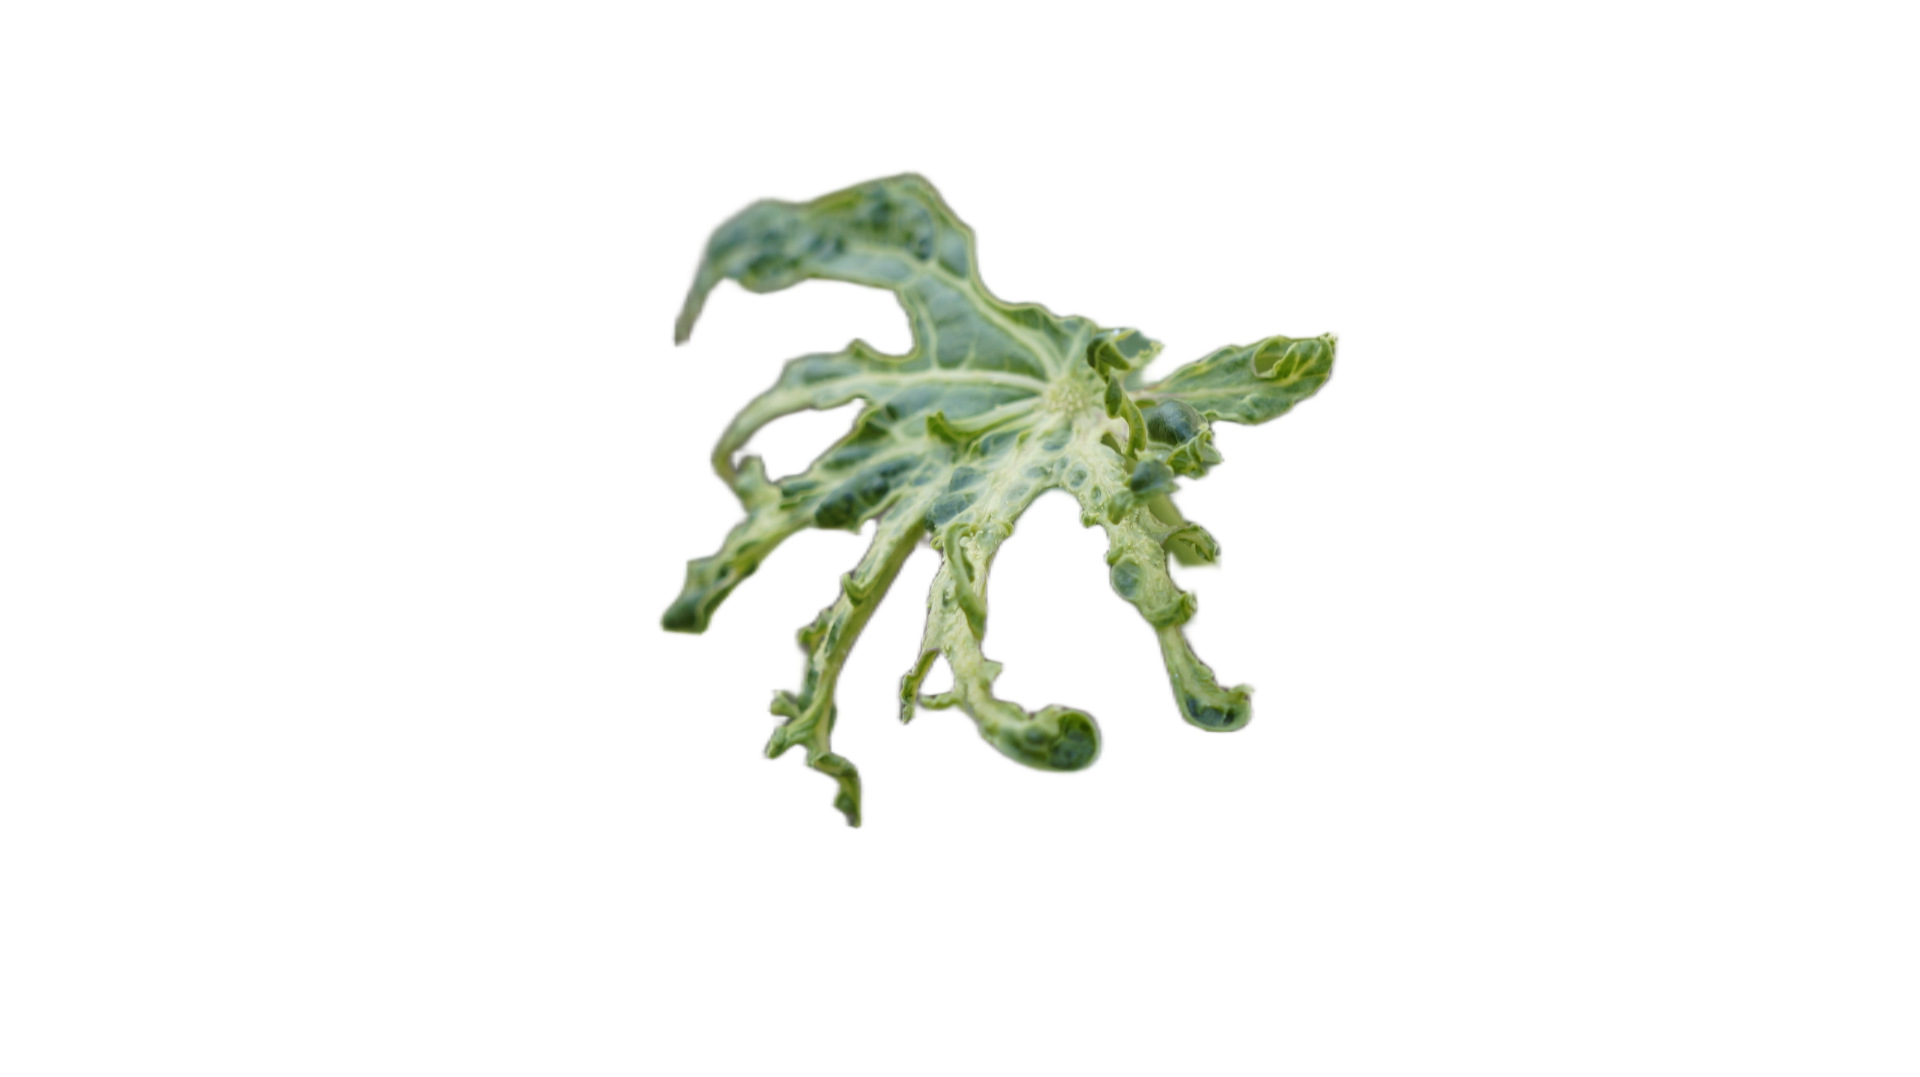
Crop: Papaya
Label: Curled_Yellow_Spot